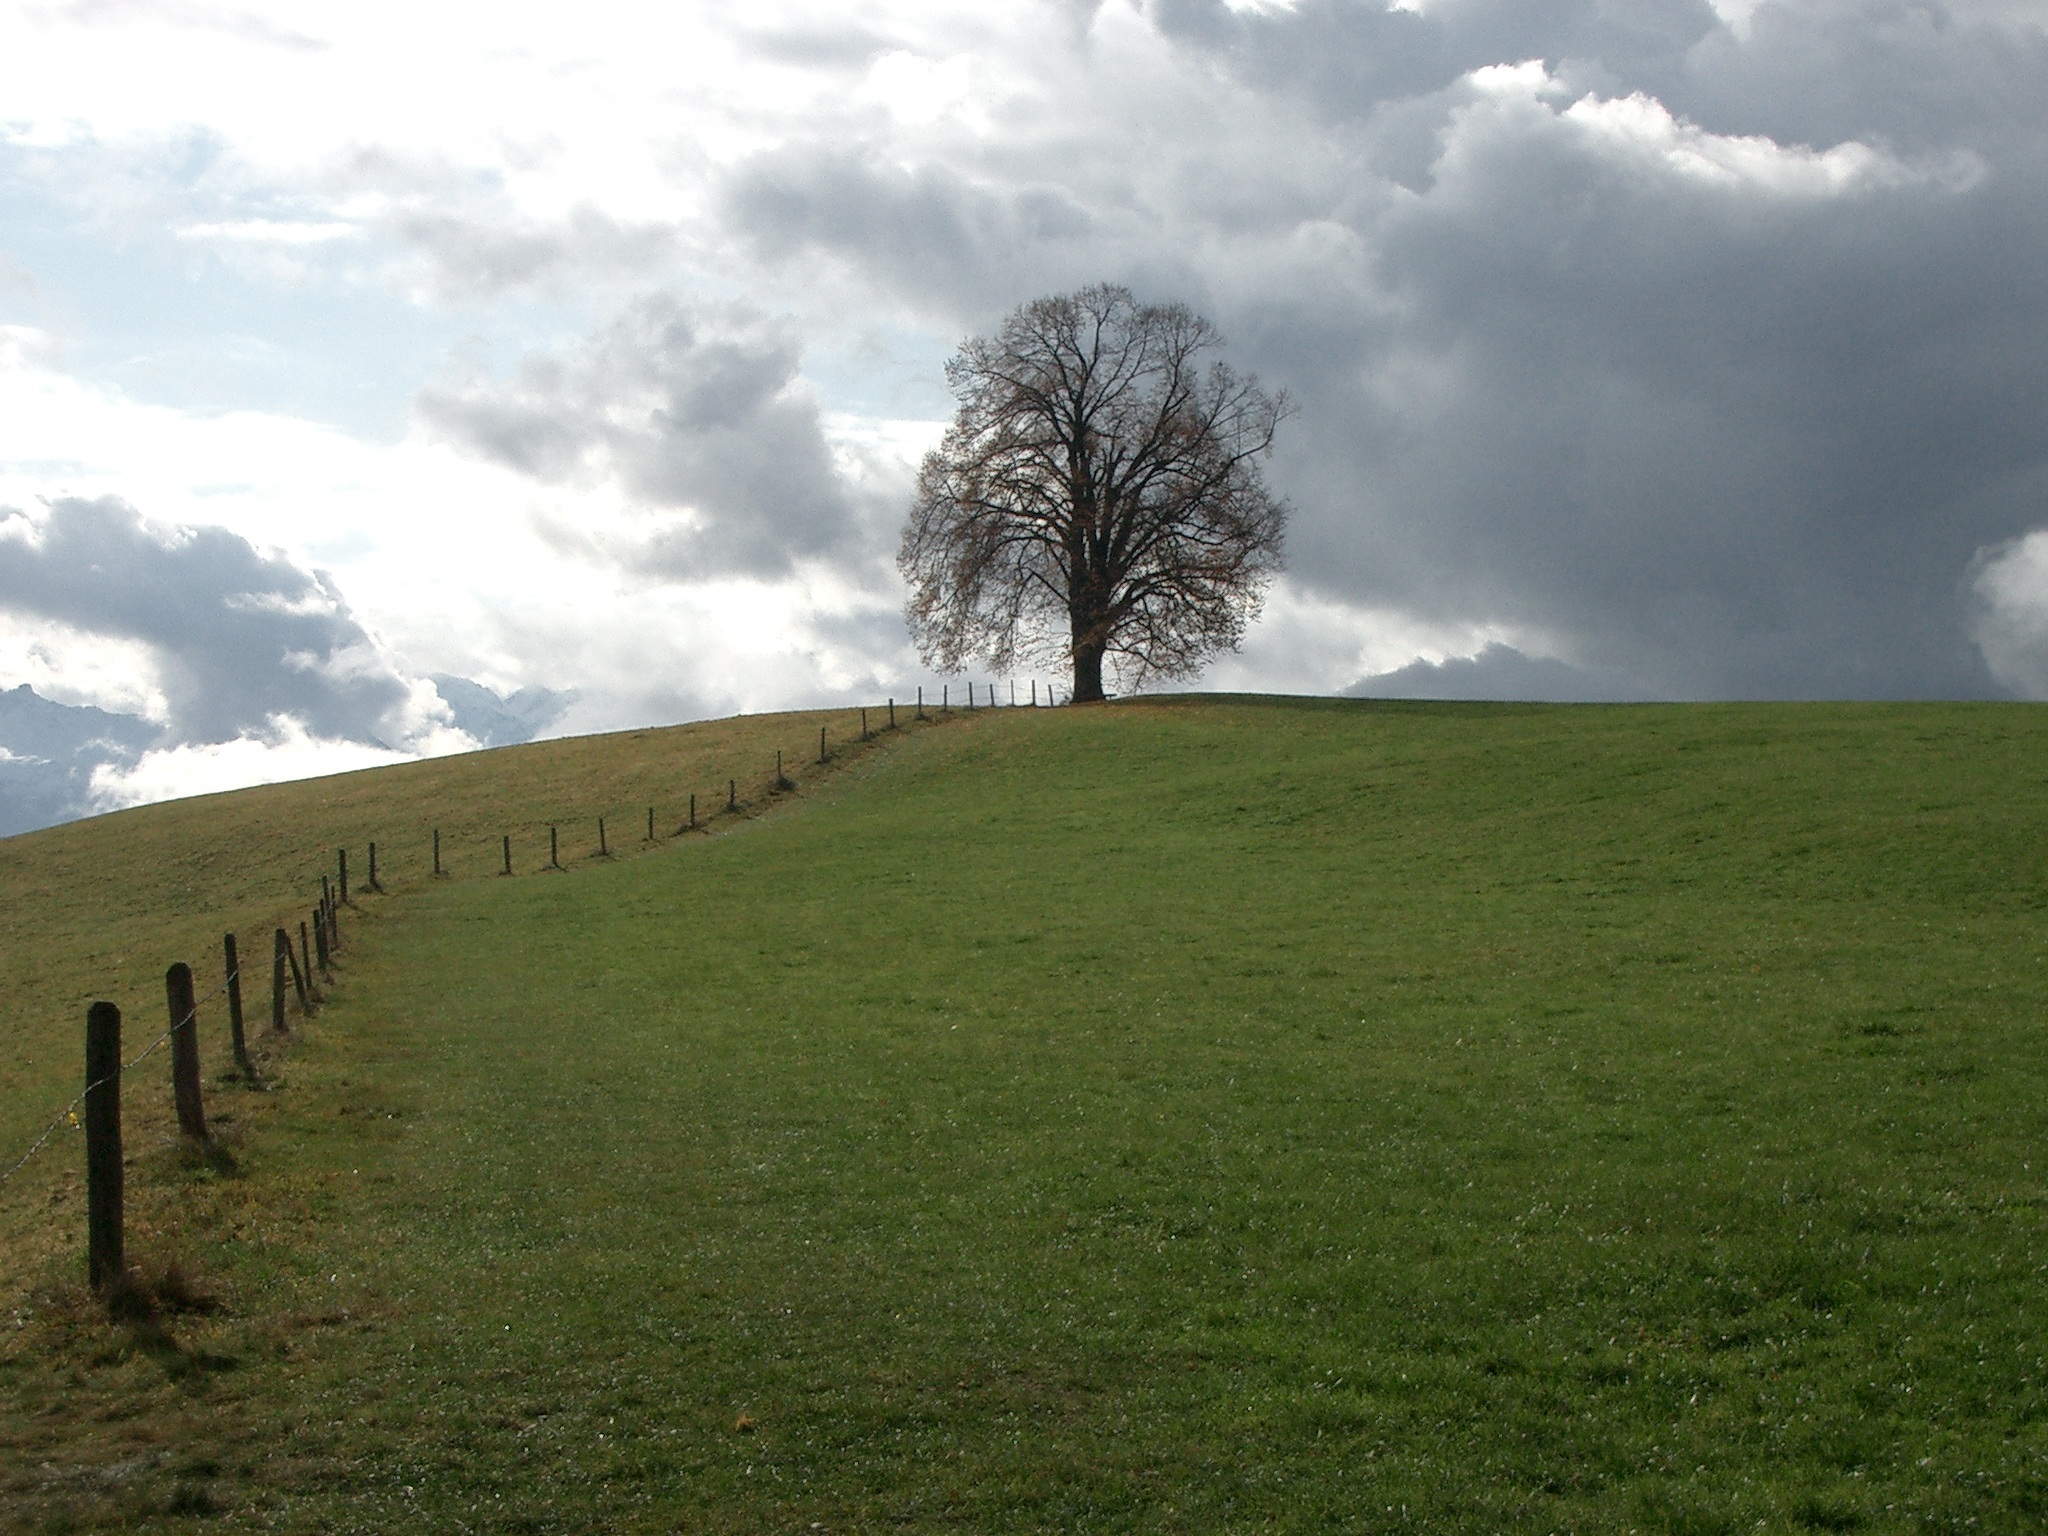
landscape, tree, nature, grass, horizon, mountain, cloud, plant, sky, field, lawn, meadow, prairie, sunlight, morning, hill, wind, green, pasture, weather, plain, grassland, plateau, habitat, ecosystem, rural area, rain clouds, natural environment, atmospheric phenomenon, woody plant